Thuja plicata

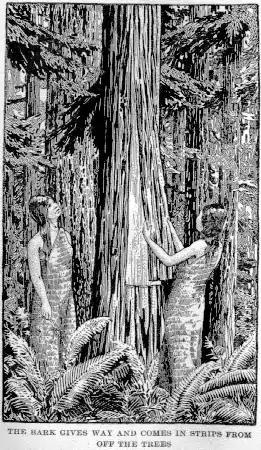
Illustration of women pulling bark from a tree, from "Indian Legends of Vancouver Island" by Alfred Carmichael

Harvesting western redcedar required some ceremony and included propitiation of the tree's spirits as well as those of the surrounding trees. In particular, many people specifically requested the tree and its brethren not to fall or drop heavy branches on the harvester, a situation which is mentioned in a number of different stories of people who were not sufficiently careful. Some professional loggers of Native American descent have mentioned that they offer quiet or silent propitiations to trees which they fell, following in this tradition.